Dominican Convent, Zaragoza

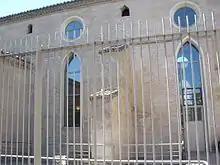

The Dominican Convent in the city of Zaragoza, Aragon, Spain is a former Dominican priory.